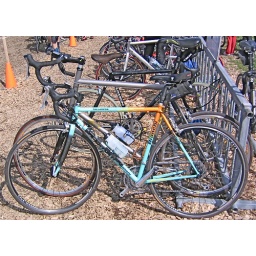
Jim's bike towers over all the rest. (Jennifer's little puny bike shown in foreground for comparison.)